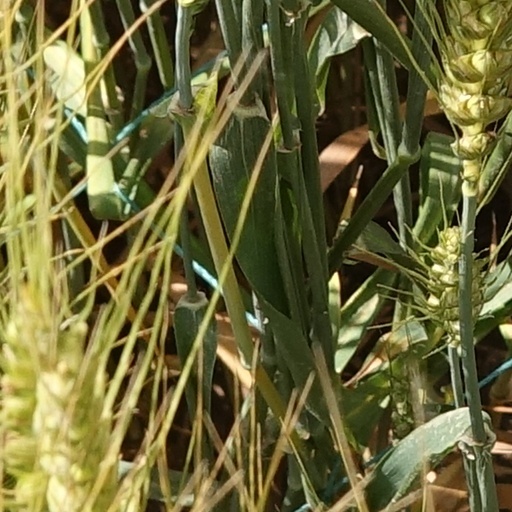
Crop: wheat